Emmanuel Boyer de Fonscolombe

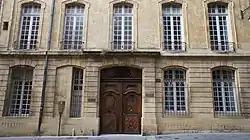
Hôtel Boyer de Fonscolombe in Aix-en-Provence

He was married to Anne Salavy, daughter of Jacques-Henri Salavy and granddaughter of politician Jean-Honoré Salavy (1749–1823). They had two sons: